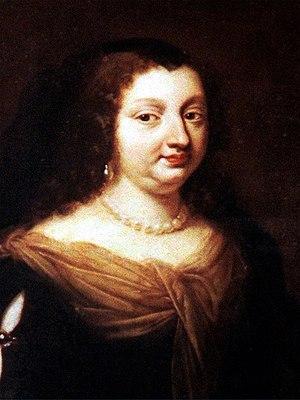
Angélique Faure de Bullion, était l'épouse de Claude Bullion, surintendant des finances de France. Elle hérite d'une grande fortune à la mort de son mari et devient la bienfaitrice, anonyme, de Jeanne Mance et de l'Hôtel-Dieu.
Angélique Faure de Bullion fait partie des pionniers de Montréal. Membre de la Société Notre-Dame, elle a aidé, par ses dons, l'Hôtel-Dieu de Montréal.